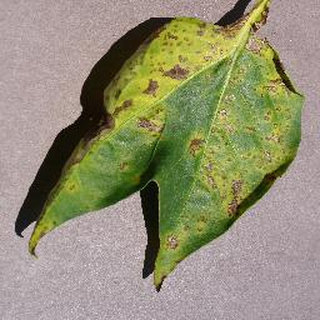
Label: bell_pepper_bacterial_spot